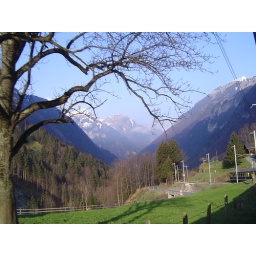
Blue mountains over green fields, Switzerland